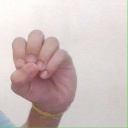
अक्षर: उ